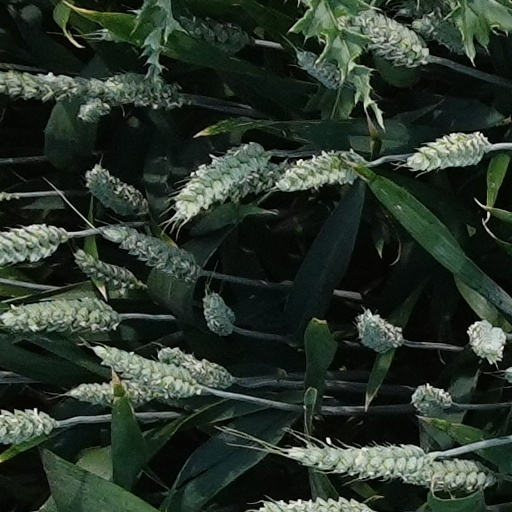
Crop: wheat